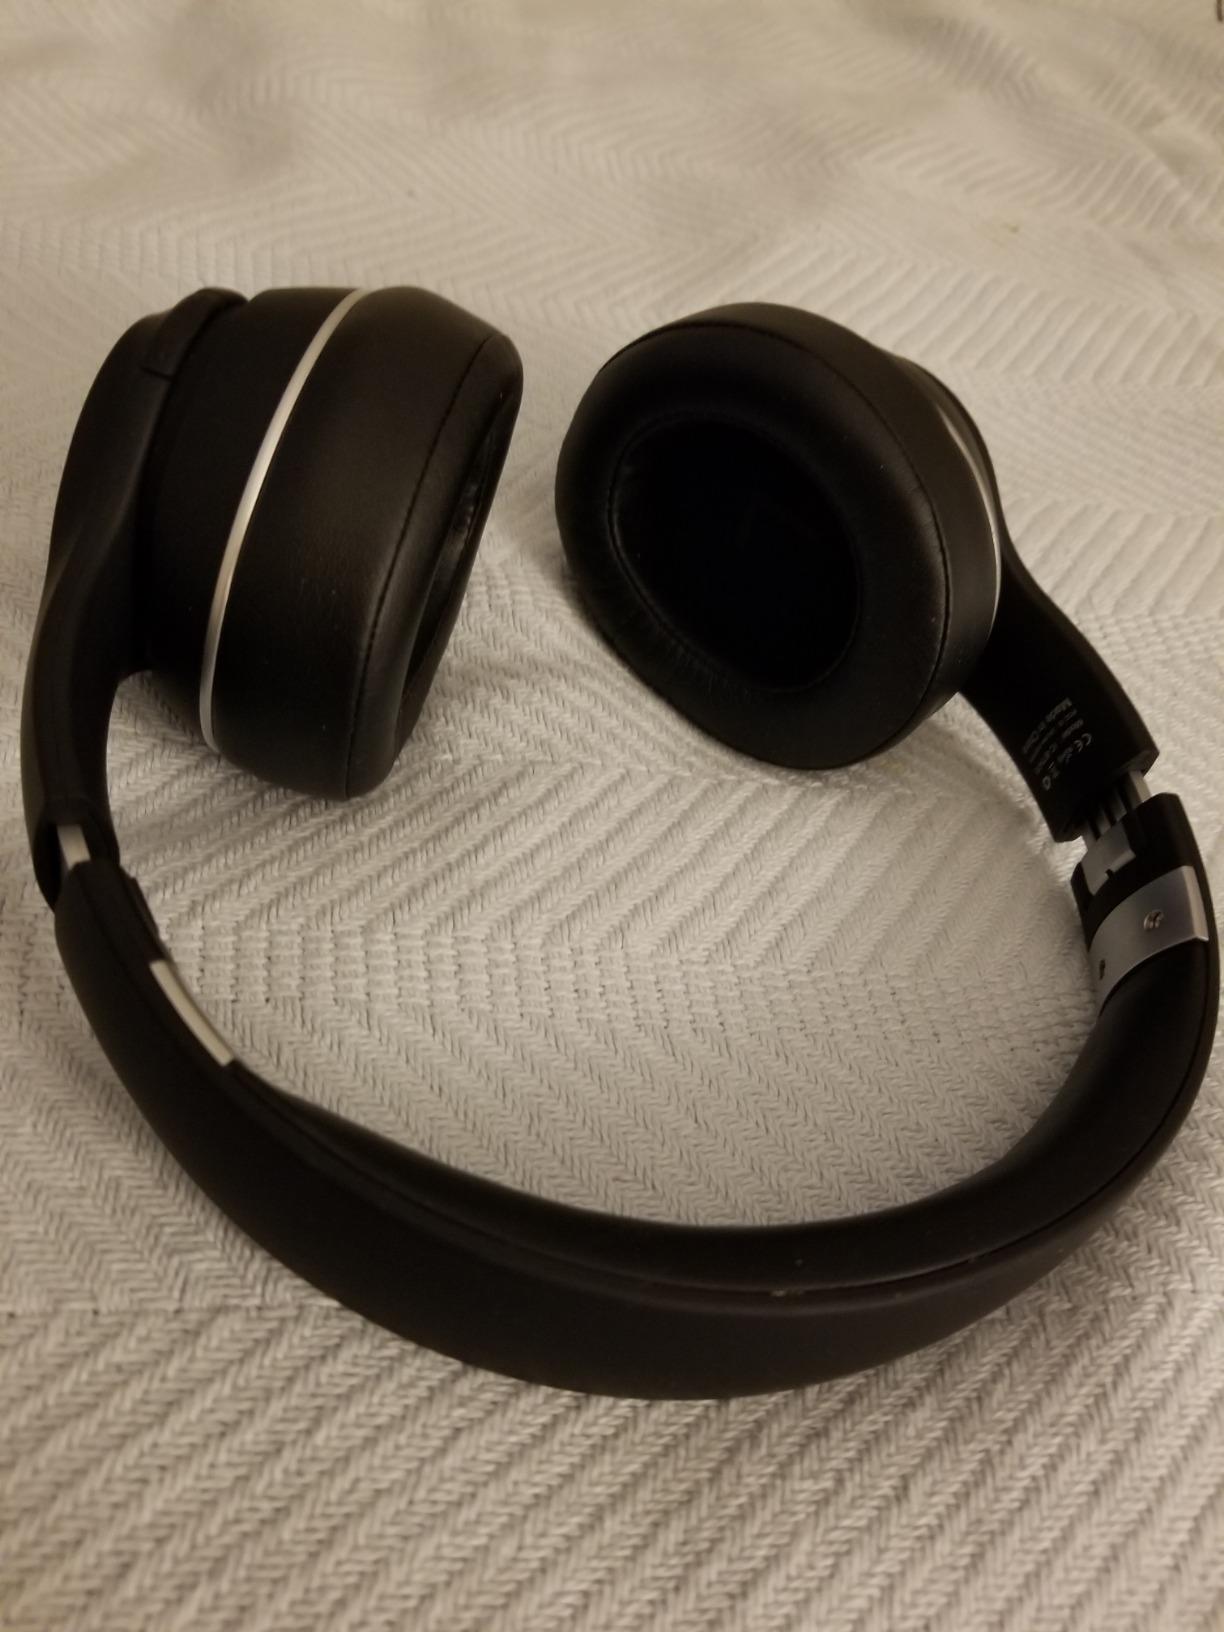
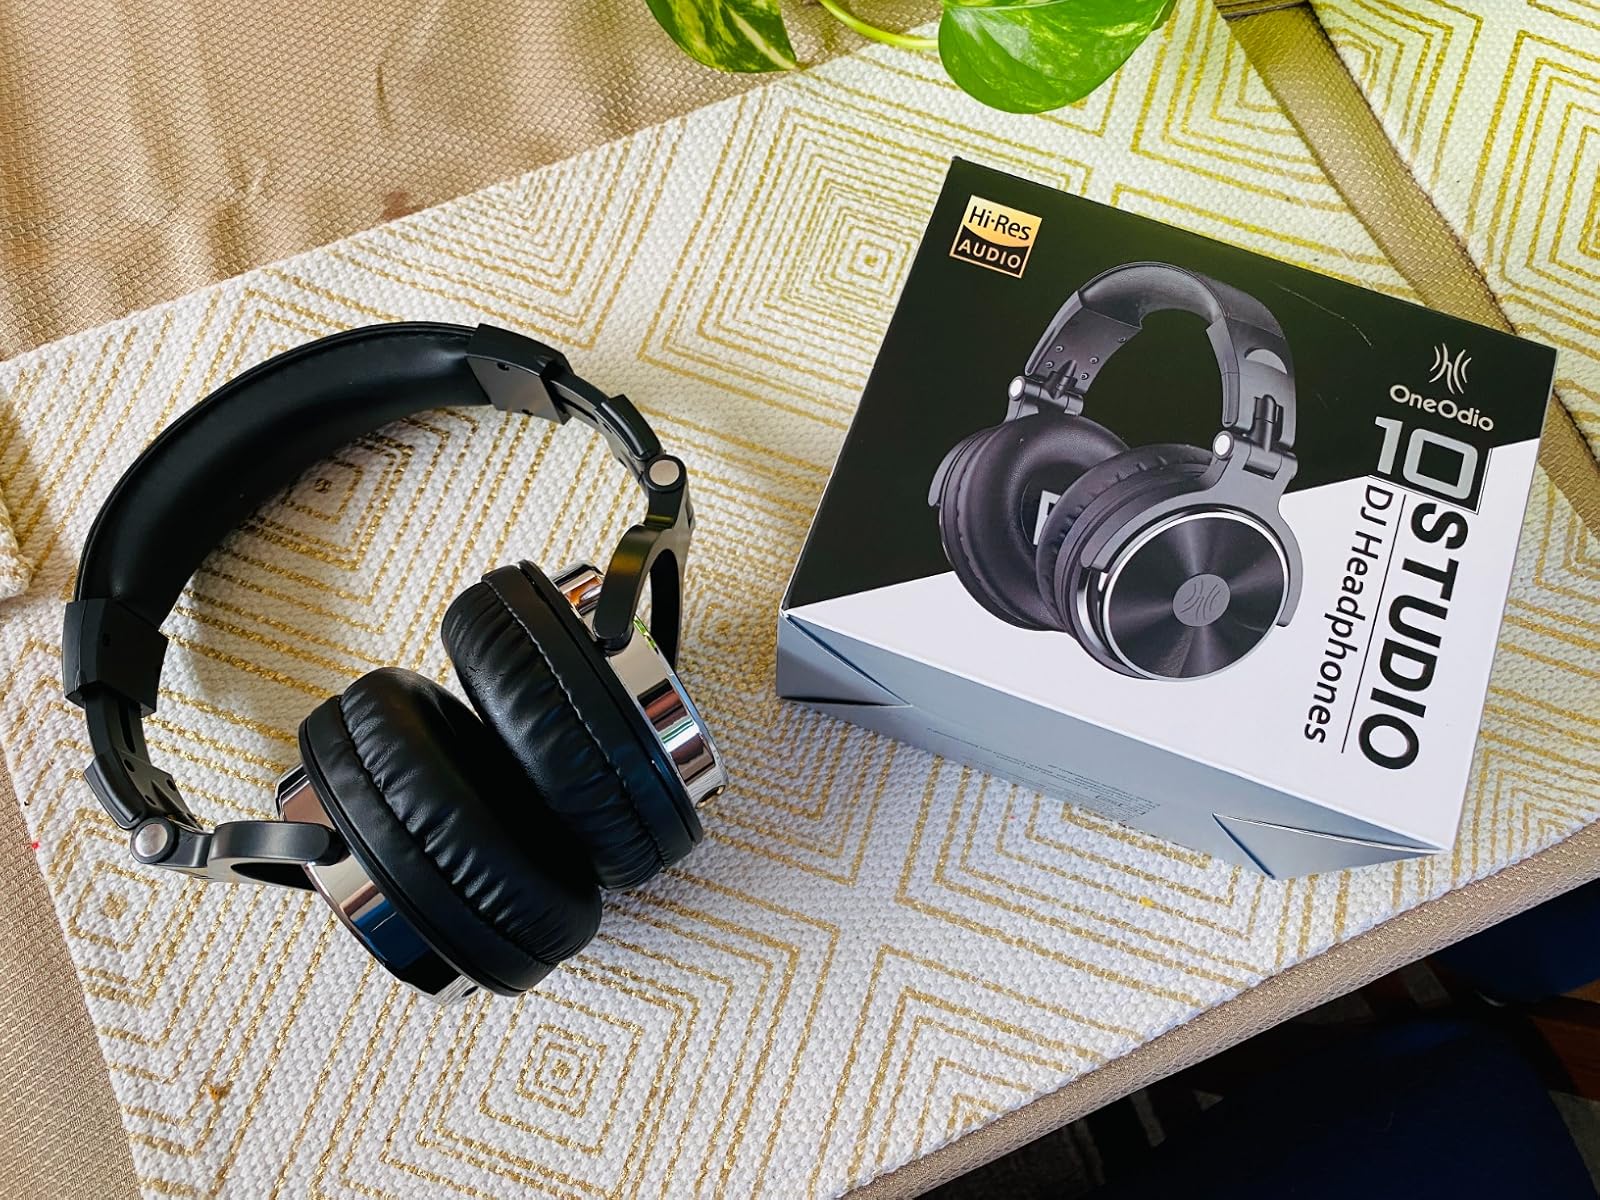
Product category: headphones
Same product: no